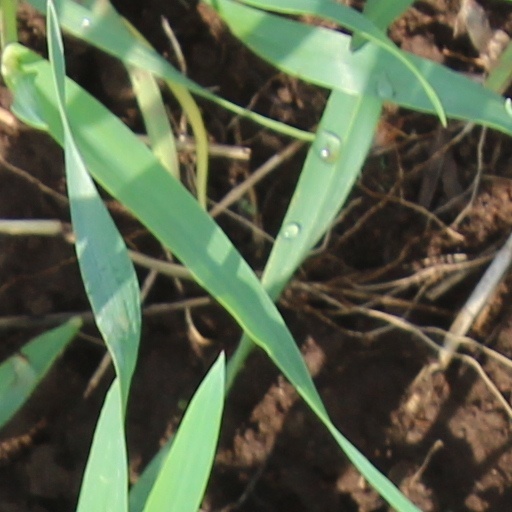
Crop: wheat